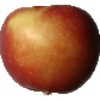
Label: braeburn_apple